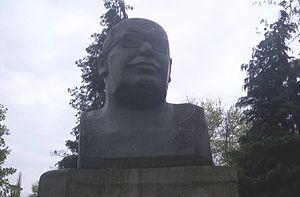
Oskar Lange est un économiste et diplomate polonais, né le 27 juillet 1904 à Tomaszów Mazowiecki et mort le 2 octobre 1965 à Londres. Il enseigna brièvement au Royaume-Uni ou aux États-Unis dans les années 1930 où il côtoya Joseph Schumpeter. Il retourna en Pologne communiste après la fin de la Seconde Guerre mondiale et entama une carrière de diplomate tout en continuant son œuvre économique.